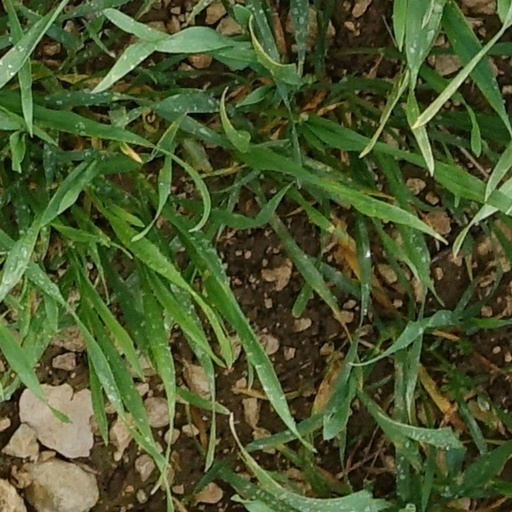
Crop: wheat